William III of the Netherlands

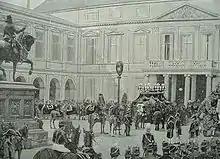
Funeral of William III in 1890

The king could be erratic, he ordered the dismissal and even the arrest and execution of those that he found in lack of respect, including a Mayor of The Hague. Orders like these were disregarded. The king who thought of himself as a specialist on all matters military frequently tried to take command of manoeuvres, creating chaos wherever he went.